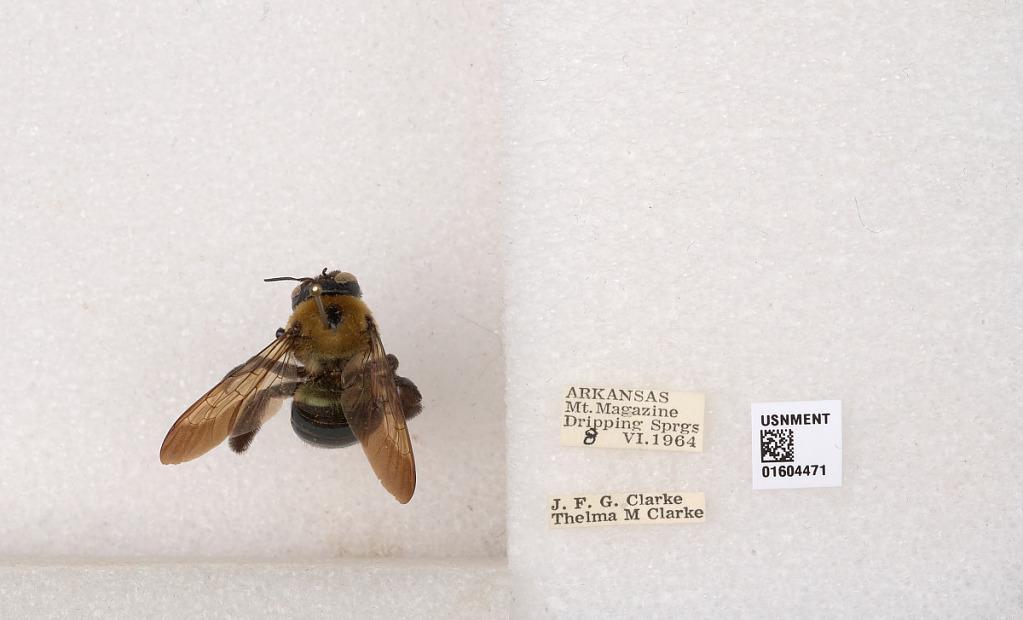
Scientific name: Xylocopa (Xylocopoides) virginica virginica (Linnaeus)
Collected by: J. Clarke & T. Clarke
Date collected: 1964-7-8
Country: United States
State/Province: Arkansas
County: Logan
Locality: Mount Magazine, Dripping Springs
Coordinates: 35.1689, -93.6714